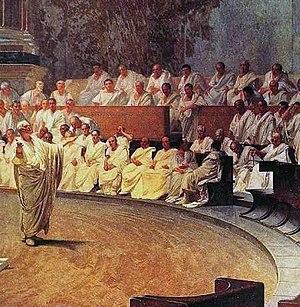
L'armée des origines de la Ville à la fin de la République romaine permet à Rome d'imposer sa suprématie sur les villes et les peuples voisins du Latium aux Vᵉ et IVᵉ siècles av. J.-C., puis de se lancer dans la conquête de l'Italie aux IVᵉ et IIIᵉ siècles av. J.-C. et enfin de la Méditerranée du IIIᵉ au Iᵉʳ siècle av. J.-C. avant de jouer un rôle dans les guerres civiles républicaines.
La bataille de Carthage est le fait majeur de la Troisième guerre punique, ultime conflit opposant la cité de Carthage et la République romaine. Elle consiste essentiellement en un siège débutant en 149 av. J.-C. et s'achevant au printemps 146 av. J.-C.